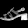
Label: Sandal